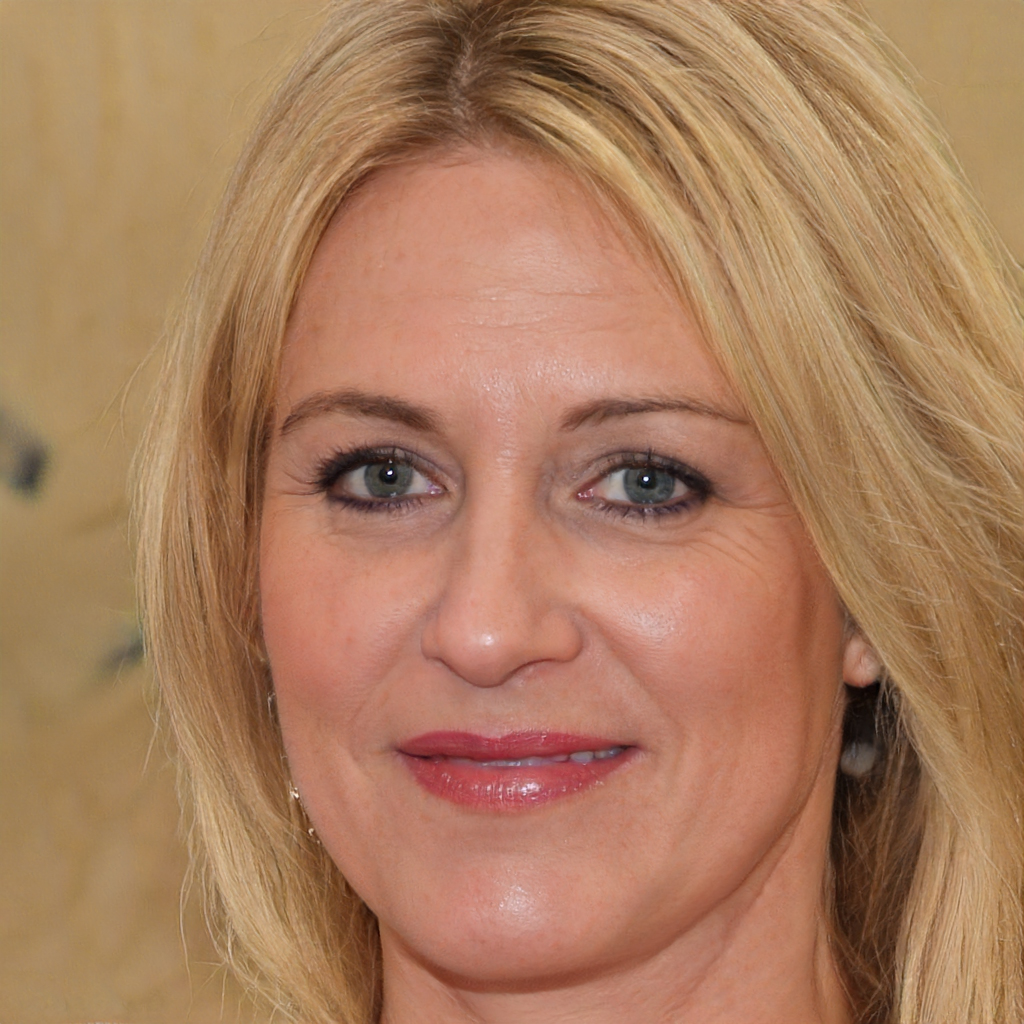
Gender: Female